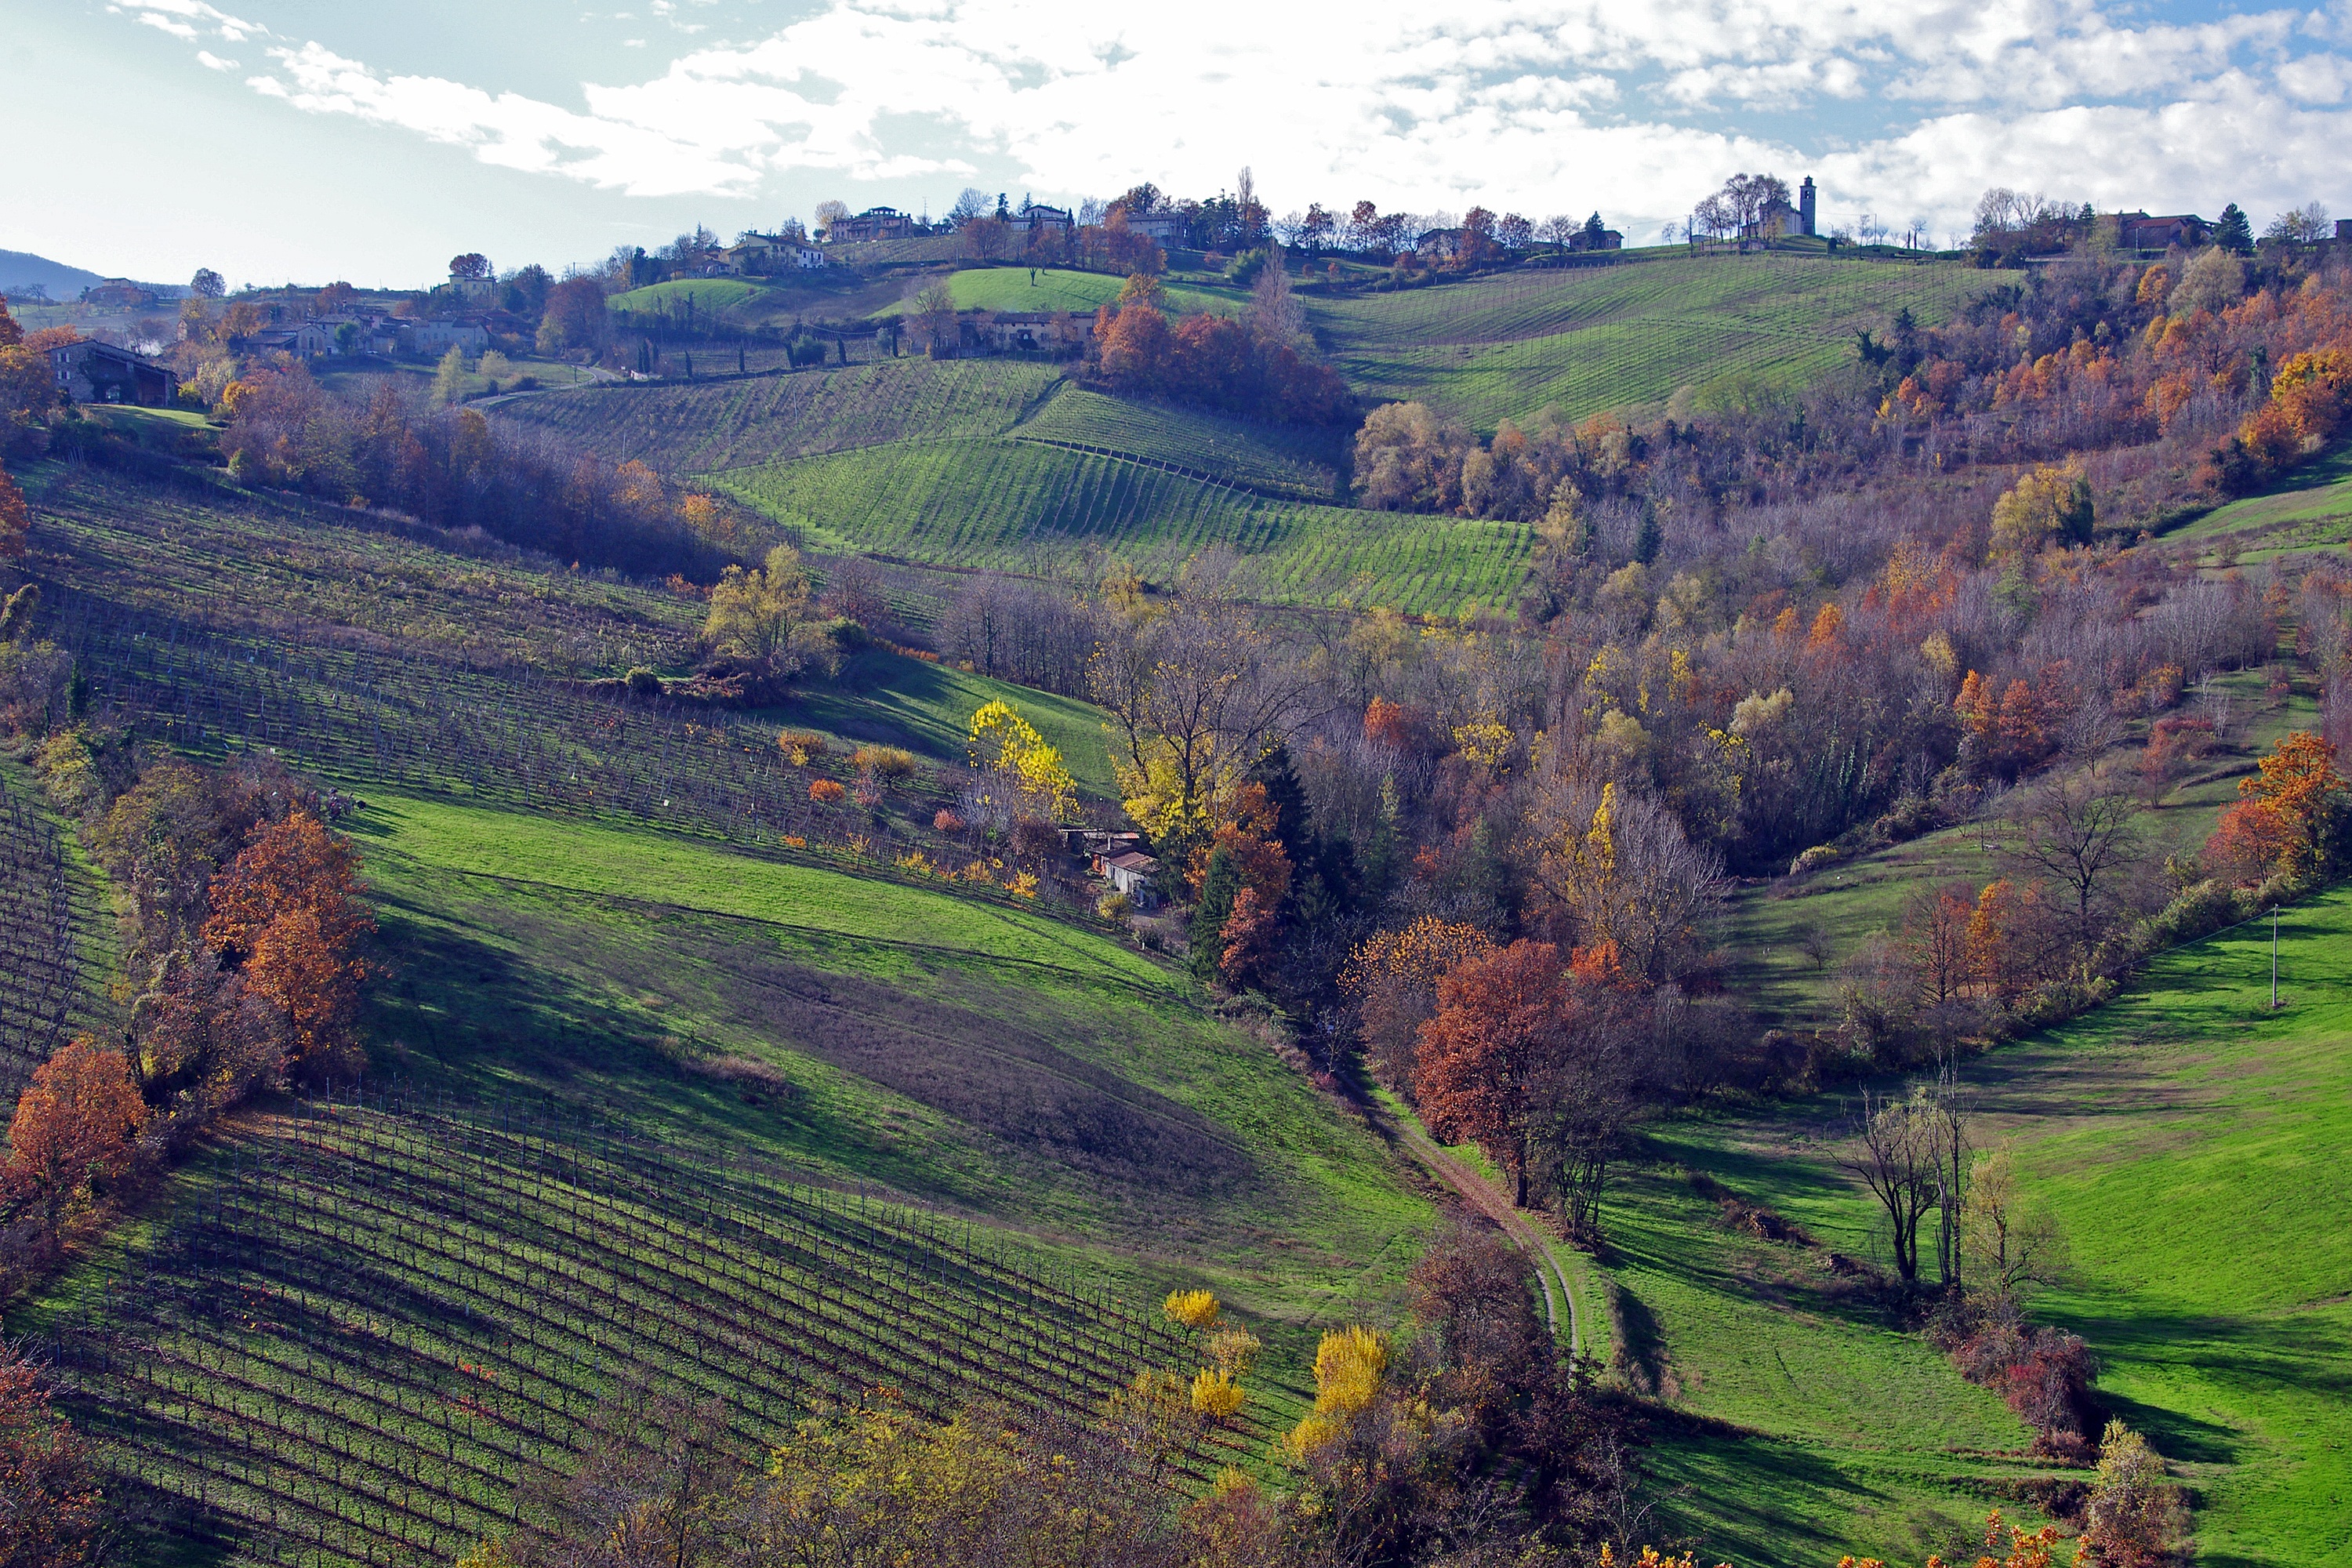
landscape, tree, nature, mountain, field, meadow, hill, flower, valley, mountain range, village, autumn, italy, agriculture, plateau, ecosystem, vineyards, campaign, rural area, emilia romagna, aerial photography, parma, geographical feature, mountainous landforms, langhirano, hills langhirano, parma hills